Thomas Griffin (Australian gold commissioner)

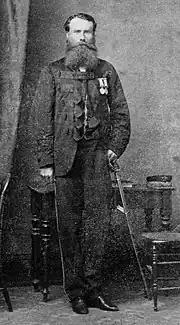
Thomas John Griffin, photographed in about 1863.

During his four years' residence at Clermont Griffin became widely known in the district. In general he had a "very suave and attractive manner", though aspects of his character tended to have a polarising effect. To those he considered to be socially inferior, Griffin tended to be overbearing "and was by no means well liked". To his friends "he was usually courteous to a degree, but at times he was somewhat brusque". The historian and journalist John Bird rated "ostentation and vanity, with a fondness for display" as the dominant traits of Griffin's character. During his tenure at Clermont Griffin was also known to be a gambler. He was a frequent visitor "to a house in Clermont where heavy gambling was carried on in a room isolated from other parts of the house".